Lae Airfield

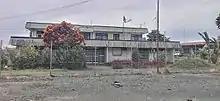
Photo of original Air Niugini terminal at old Lae airfield. Taken 29 January 2014

Lae airfield continued to be used by Air Niugini and other third-level airlines until 1987. It was also used as the base for the Papua New Guinea Defence Force until it was transferred to Port Moresby in 1992.